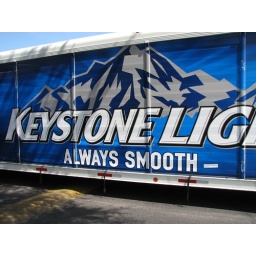
This truck was parked by the shitty bar I pass on my way to work